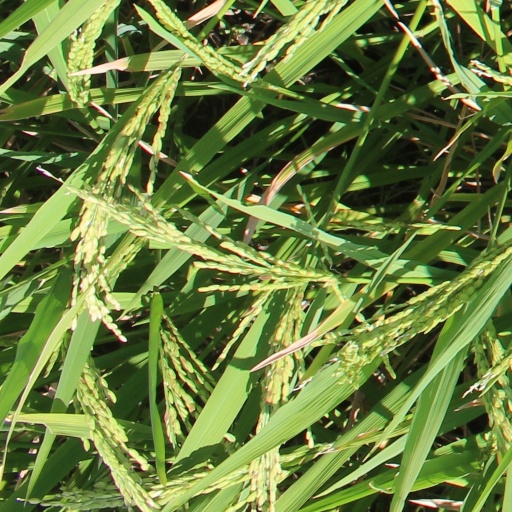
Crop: rice